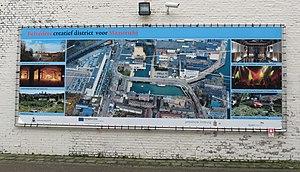
Belvédère est un quartier de l'arrondissement nord-ouest de la ville de Maastricht.